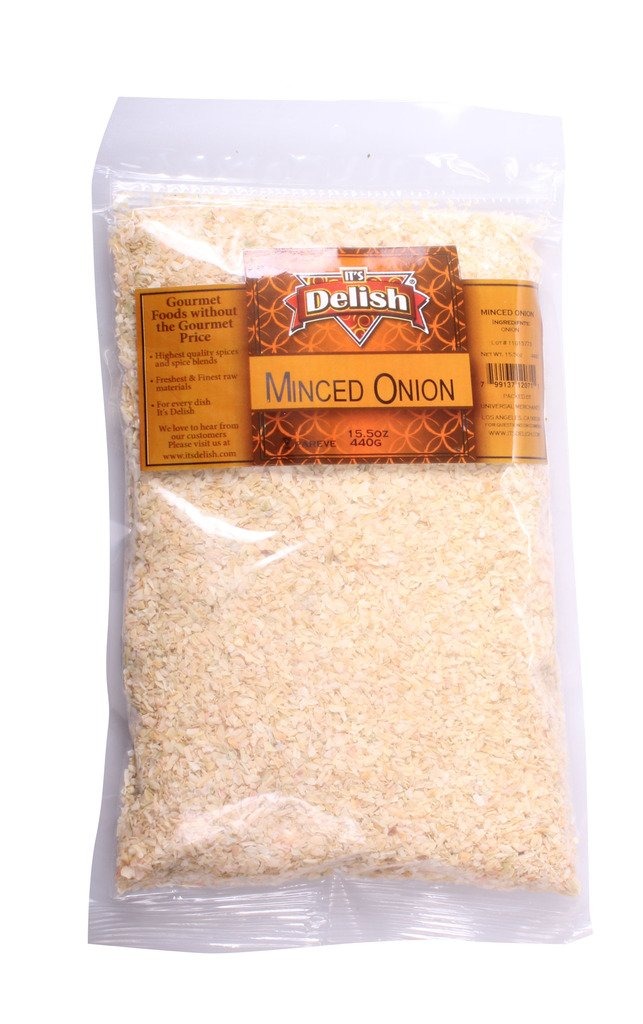
Item Name: Dehydrated Minced Onion by It’s Delish – Delicious, Fresh Taste – No Preservatives, No artificial Flavor Added – Certified Kosher (20 lbs)
Bullet Point 1: 🧅 DEHYDRATED DRIED MINCED ONION 🧅 – Convenient and easily dispersible dried minced onion adds pungent flavor to dishes. It’s Delish dehydrated minced onion can be used as a flexible substitute for fresh onions. This is a great choice for anybody who doesn’t have the time to chop and peel. It's perfect for when you need a tasty onion flavor in prepared dishes.
Bullet Point 2: 🤞 UPHOLD TASTE & HEALTH 🤞 –Dehydrated dried minced onion by Its delish is a healthy and modern choice of chefs and professions in hotels and restaurants. It is commonly used to enhance your culinary experience with hearty flavor and bold taste. Save yourself from the long procedure of peeling, cutting and add our all minced onion for an aromatic taste.
Bullet Point 3: 🧅 GREAT SUBSTITUTE 🧅 – Convenient and easily dispersible dried minced onion adds pungent flavor to dishes. It’s Delish dehydrated minced onion can be used as a flexible substitute for fresh onions. This is a great choice for anybody who doesn’t have the time to chop and peel. It's perfect for when you need a tasty onion flavor in prepared dishes.
Bullet Point 4: 🥗A MUST AROMATIC MATCH 🥗 – Hit your dishes with It’s delish dried minced onion. It makes for delicious meals as it adds toasty onion flavor. Try minced onions in tuna, potato or pasta salad. Add it to dips for a party snack your guests will love. Or stir it into your pasta sauce for an extra flavor boost. It can also be used for garnishing purpose.
Bullet Point 5: 💯 SATISFACTION GUARANTEED 💯 – We provide premium quality, non-GMO, certified kosher OU packaged in the USA. Our all products are 100% gluten-free with no additives or artificial flavors. You can order direct from the factory. Feel free to contact if you have any issue with our product. Warranty assured!
Product Description: <p>Dried Minced Onion by It's Delish<br><br>Our dehydrated dried minced onions bring bold onion flavor to exquisite dishes like soups, stews, dishes, sauces, and plates of mixed greens.&nbsp;<br><br>Attempt minced onions in fish, potato, pasta plate of mixed greens, and a lot more dishes.&nbsp;<br>&nbsp;</p><p>There are no artificial chemicals, flavors, or additives used.&nbsp;<br><br>Order direct from the factory.&nbsp;<br><br>About It's Delish!&nbsp;<br><br>It's Delish was established in 1992 and is located in North Hollywood, California. It's Delish is a food manufacturer and distributor who produces over 500 gourmet food products including licorice, sour belts, taffies, caramels, Jordan almonds, chocolates, nuts, fruits, trail mixes, spices, and the spice blends. It's Delish also produces organics and all-natural products. We give you the opportunity to order from the factory direct!&nbsp;<br><br>It's Delish! prides itself on the four pillars that are at the foundation of everything we do.&nbsp;<br><br>Innovation Quality Value Service&nbsp;<br><br>&nbsp;</p>
Value: 320.0
Unit: Ounce

Price: 122